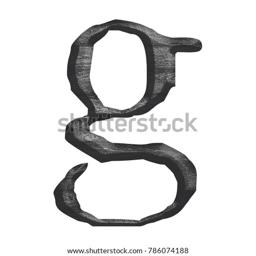
black and white wood grain textured lowercase or small letter g in a 3d illustration with a dark silver gray wooden surface jagged edge font isolated on a white background with clipping path .